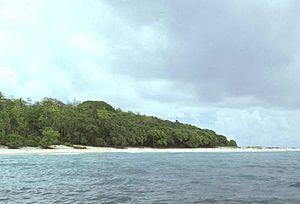
Dongosaro, parfois appelée Sonsorol, est une île des Palaos située en mer des Philippines, à la lisière de l'océan Pacifique. Avec 1,36 km² de superficie et 24 habitants en 2000, elle est l'île la plus grande et la plus peuplée de l'État de Sonsorol dont elle accueille le centre administratif, le village de Dongosaro.
Sonsorol est un des seize États qui forment les Palaos.